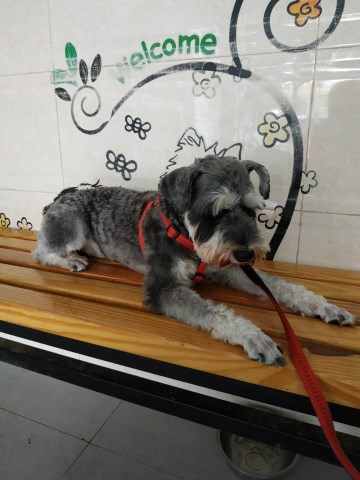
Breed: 2342-n000102-miniature_schnauzer